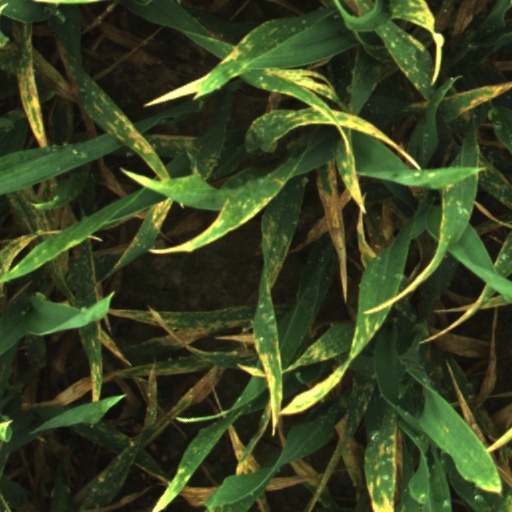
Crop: wheat